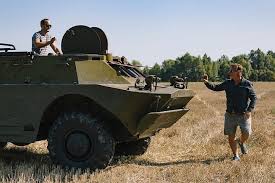
Label: BTR